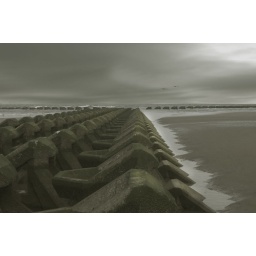
Strom clouds over the river and a chill in the air.